ESPN NBA 2K5

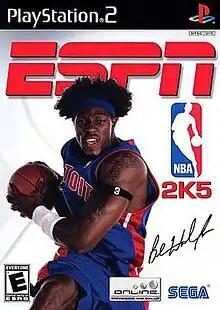
PlayStation 2 cover art featuring Ben Wallace

ESPN NBA 2K5 is a 2004 basketball simulation video game developed by Visual Concepts and co-published by Sega and Global Star Software. It was released in September 2004 for PlayStation 2 and Xbox in North America, and February 2005 in Europe. The sixth installment in the "NBA 2K" series, it is the successor to "ESPN NBA Basketball", and the predecessor to "NBA 2K6". Ben Wallace of the Detroit Pistons is the cover athlete; this marks the first time in the series that a player other than Allen Iverson was featured as a cover athlete. It is the last "NBA 2K" game to be released by Sega before the company sold Visual Concepts to Take-Two Interactive, forming 2K Sports. It is also the third and last game to feature the ESPN branding on its front cover (the ESPN branding would be dropped, making later releases once again known as simply "NBA 2K".).